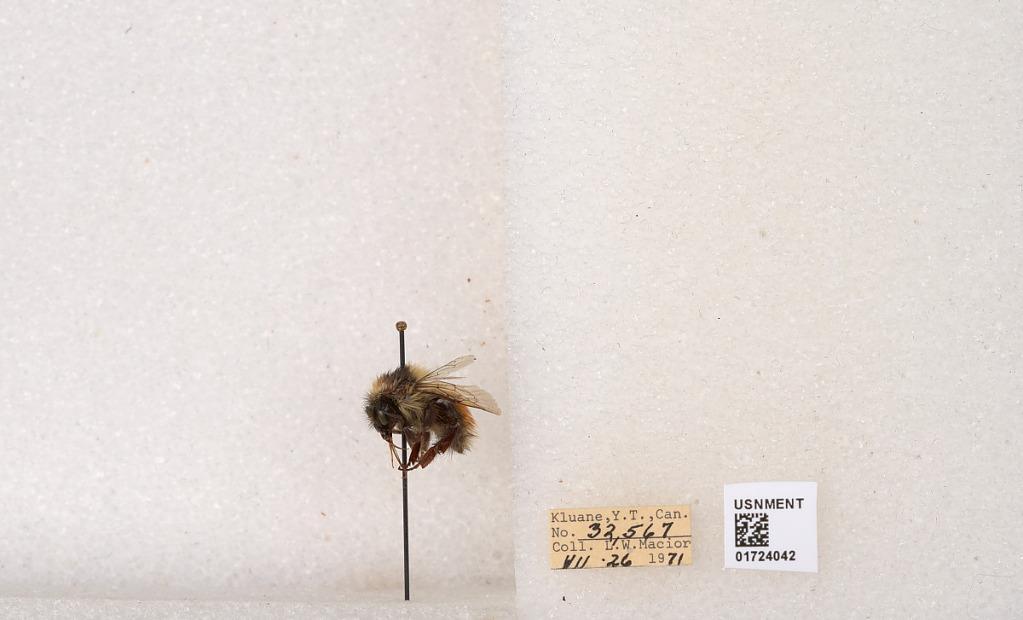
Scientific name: Bombus (Pyrobombus) sylvicola Kirby
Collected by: L. Macior
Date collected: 1971-7-26
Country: Canada
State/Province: Yukon Territory
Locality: Kluane National Park and Reserve
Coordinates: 60.7493, -139.504